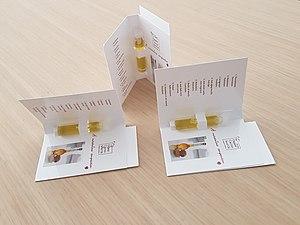
L'huile de figue de barbarie
L'huile de figue de Barbarie est une huile végétale obtenue à partir des pépins du fruit du figuier de Barbarie, cactus qui est présent dans de nombreux pays du monde, en Amérique, dans le bassin méditerranéen et en Afrique. Pour obtenir un litre d'huile de figue de Barbarie par pression à froid, il faut trente kilos de pépins, soit près d'une tonne de fruits.